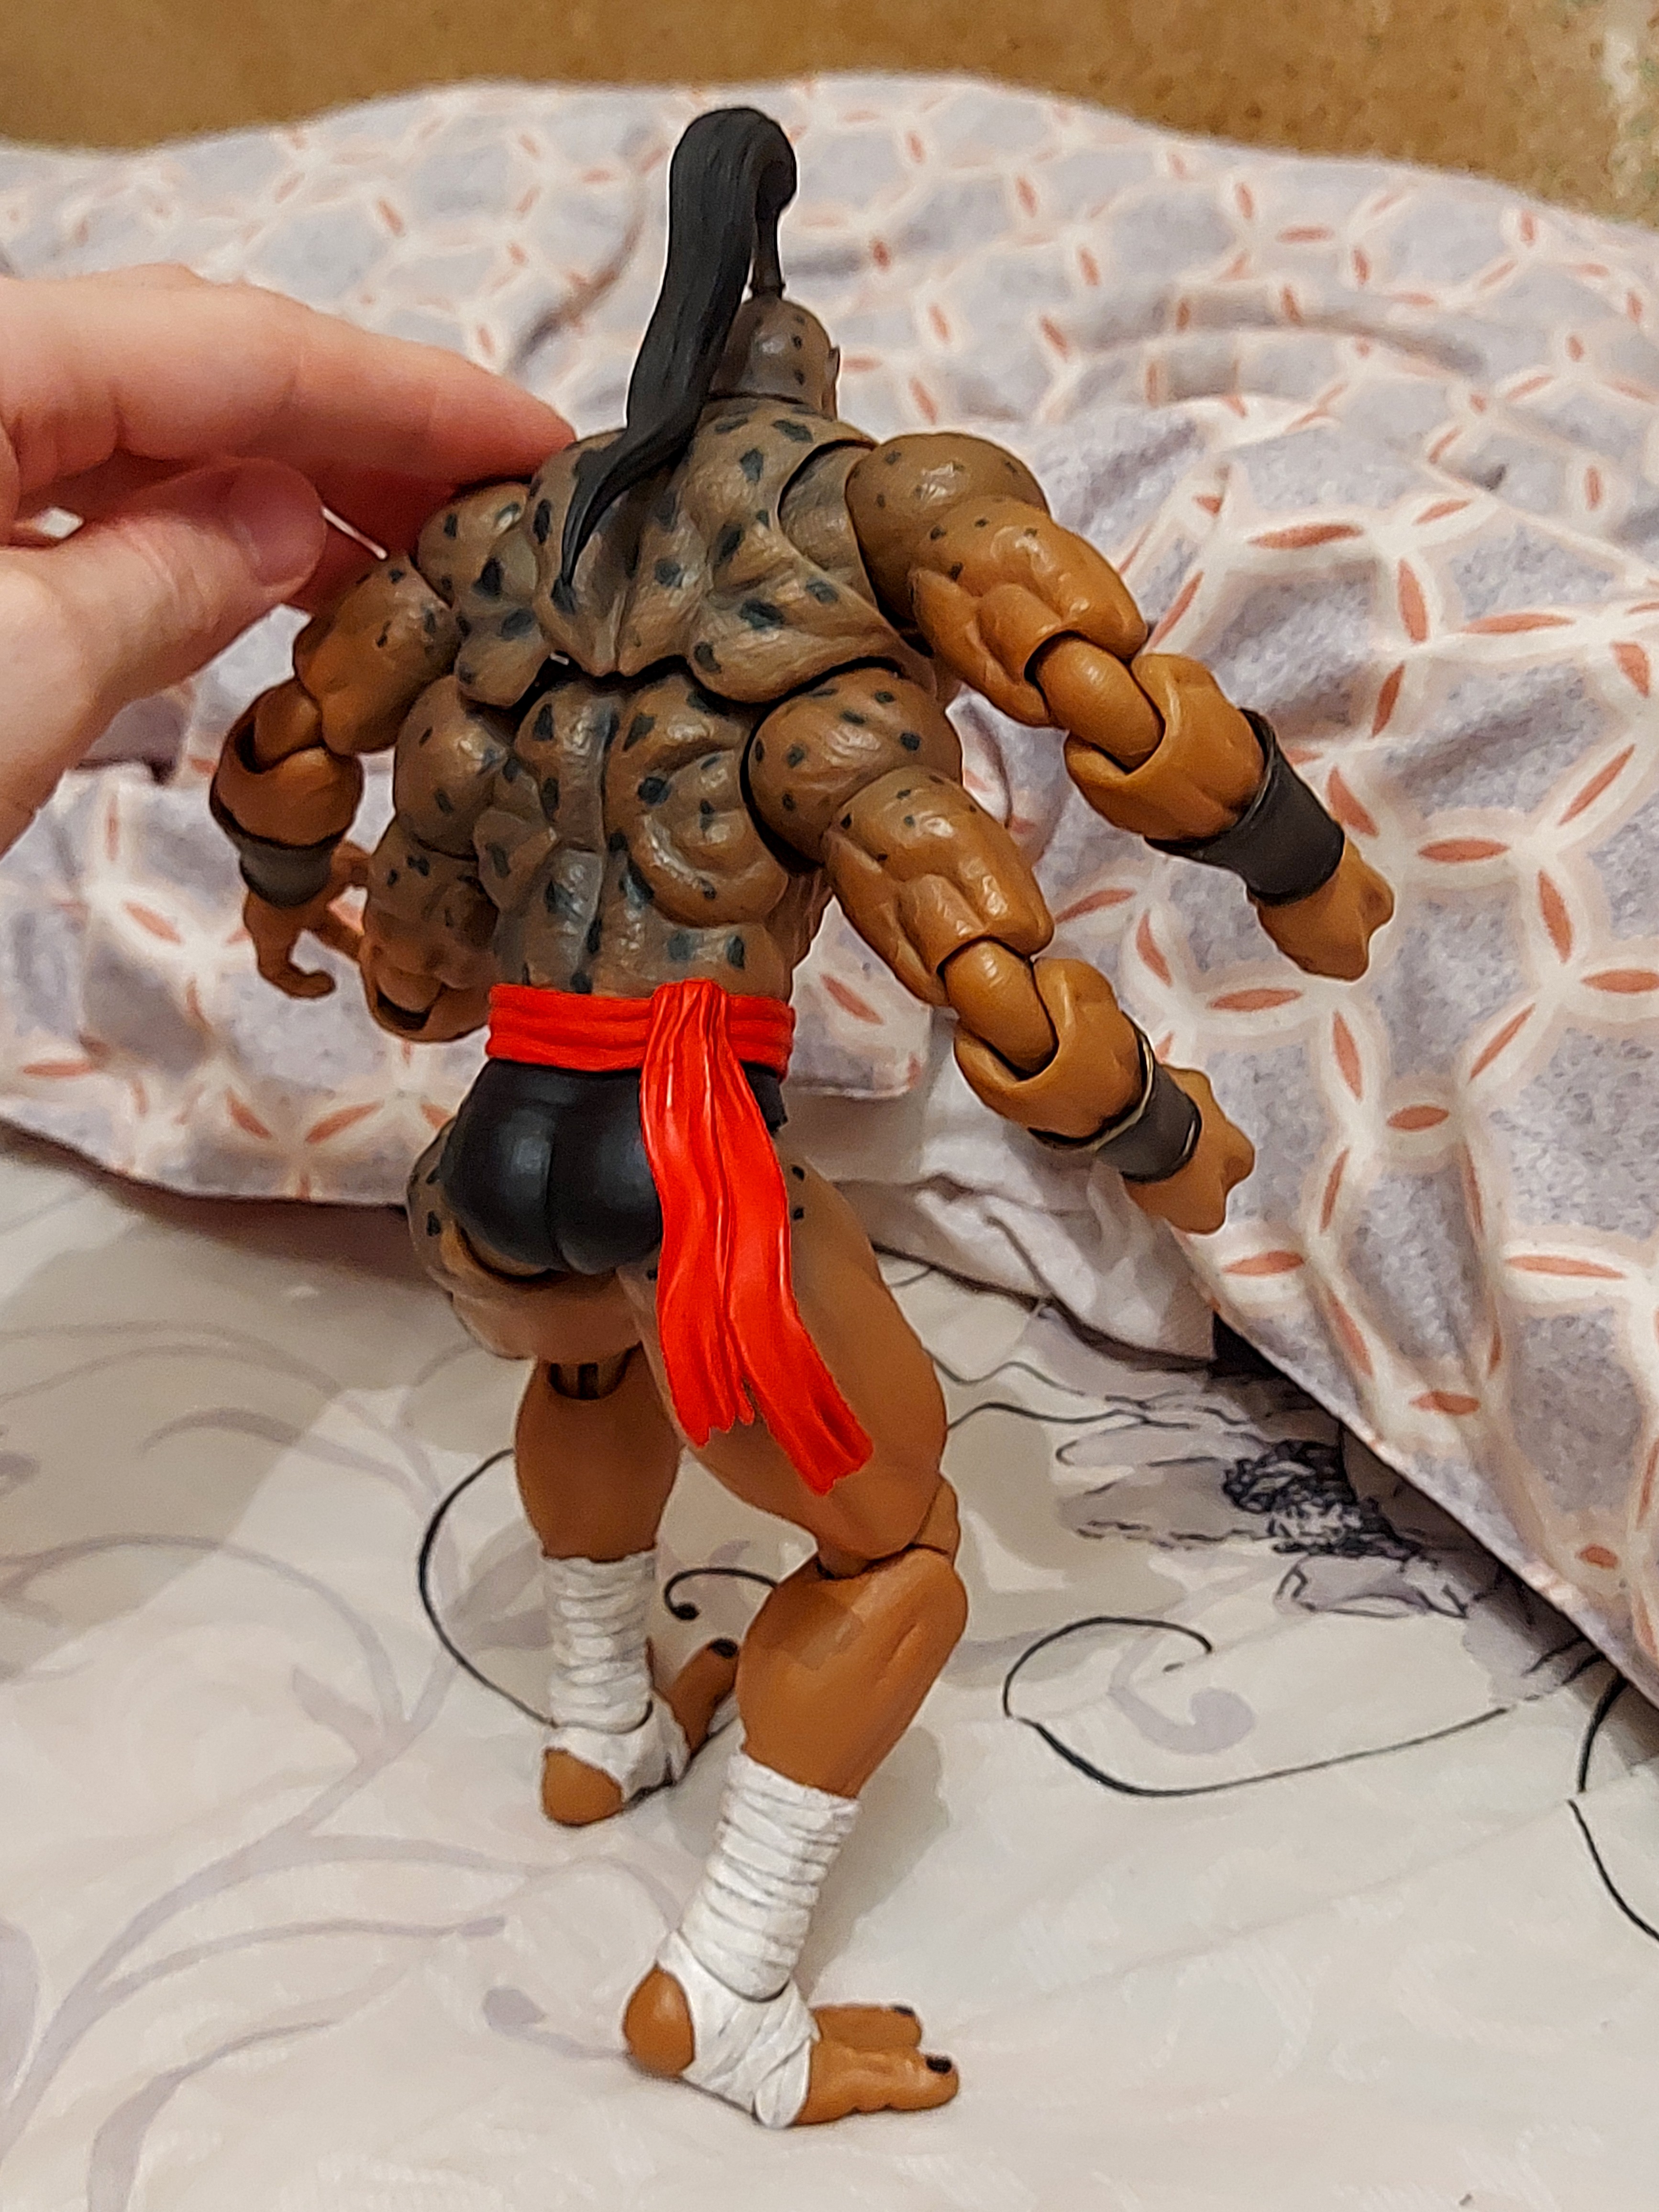
Shokan, storm, collectibles, warrior, fighter, action, figure, hand, gesture, wood, finger, thumb, art, toy, wrist, fictional character, nail, human leg, fashion accessory, personal protective equipment, action figure, thigh, glove, animation, claw, sea turtle, illustration, figurine, visual arts, games, fiction